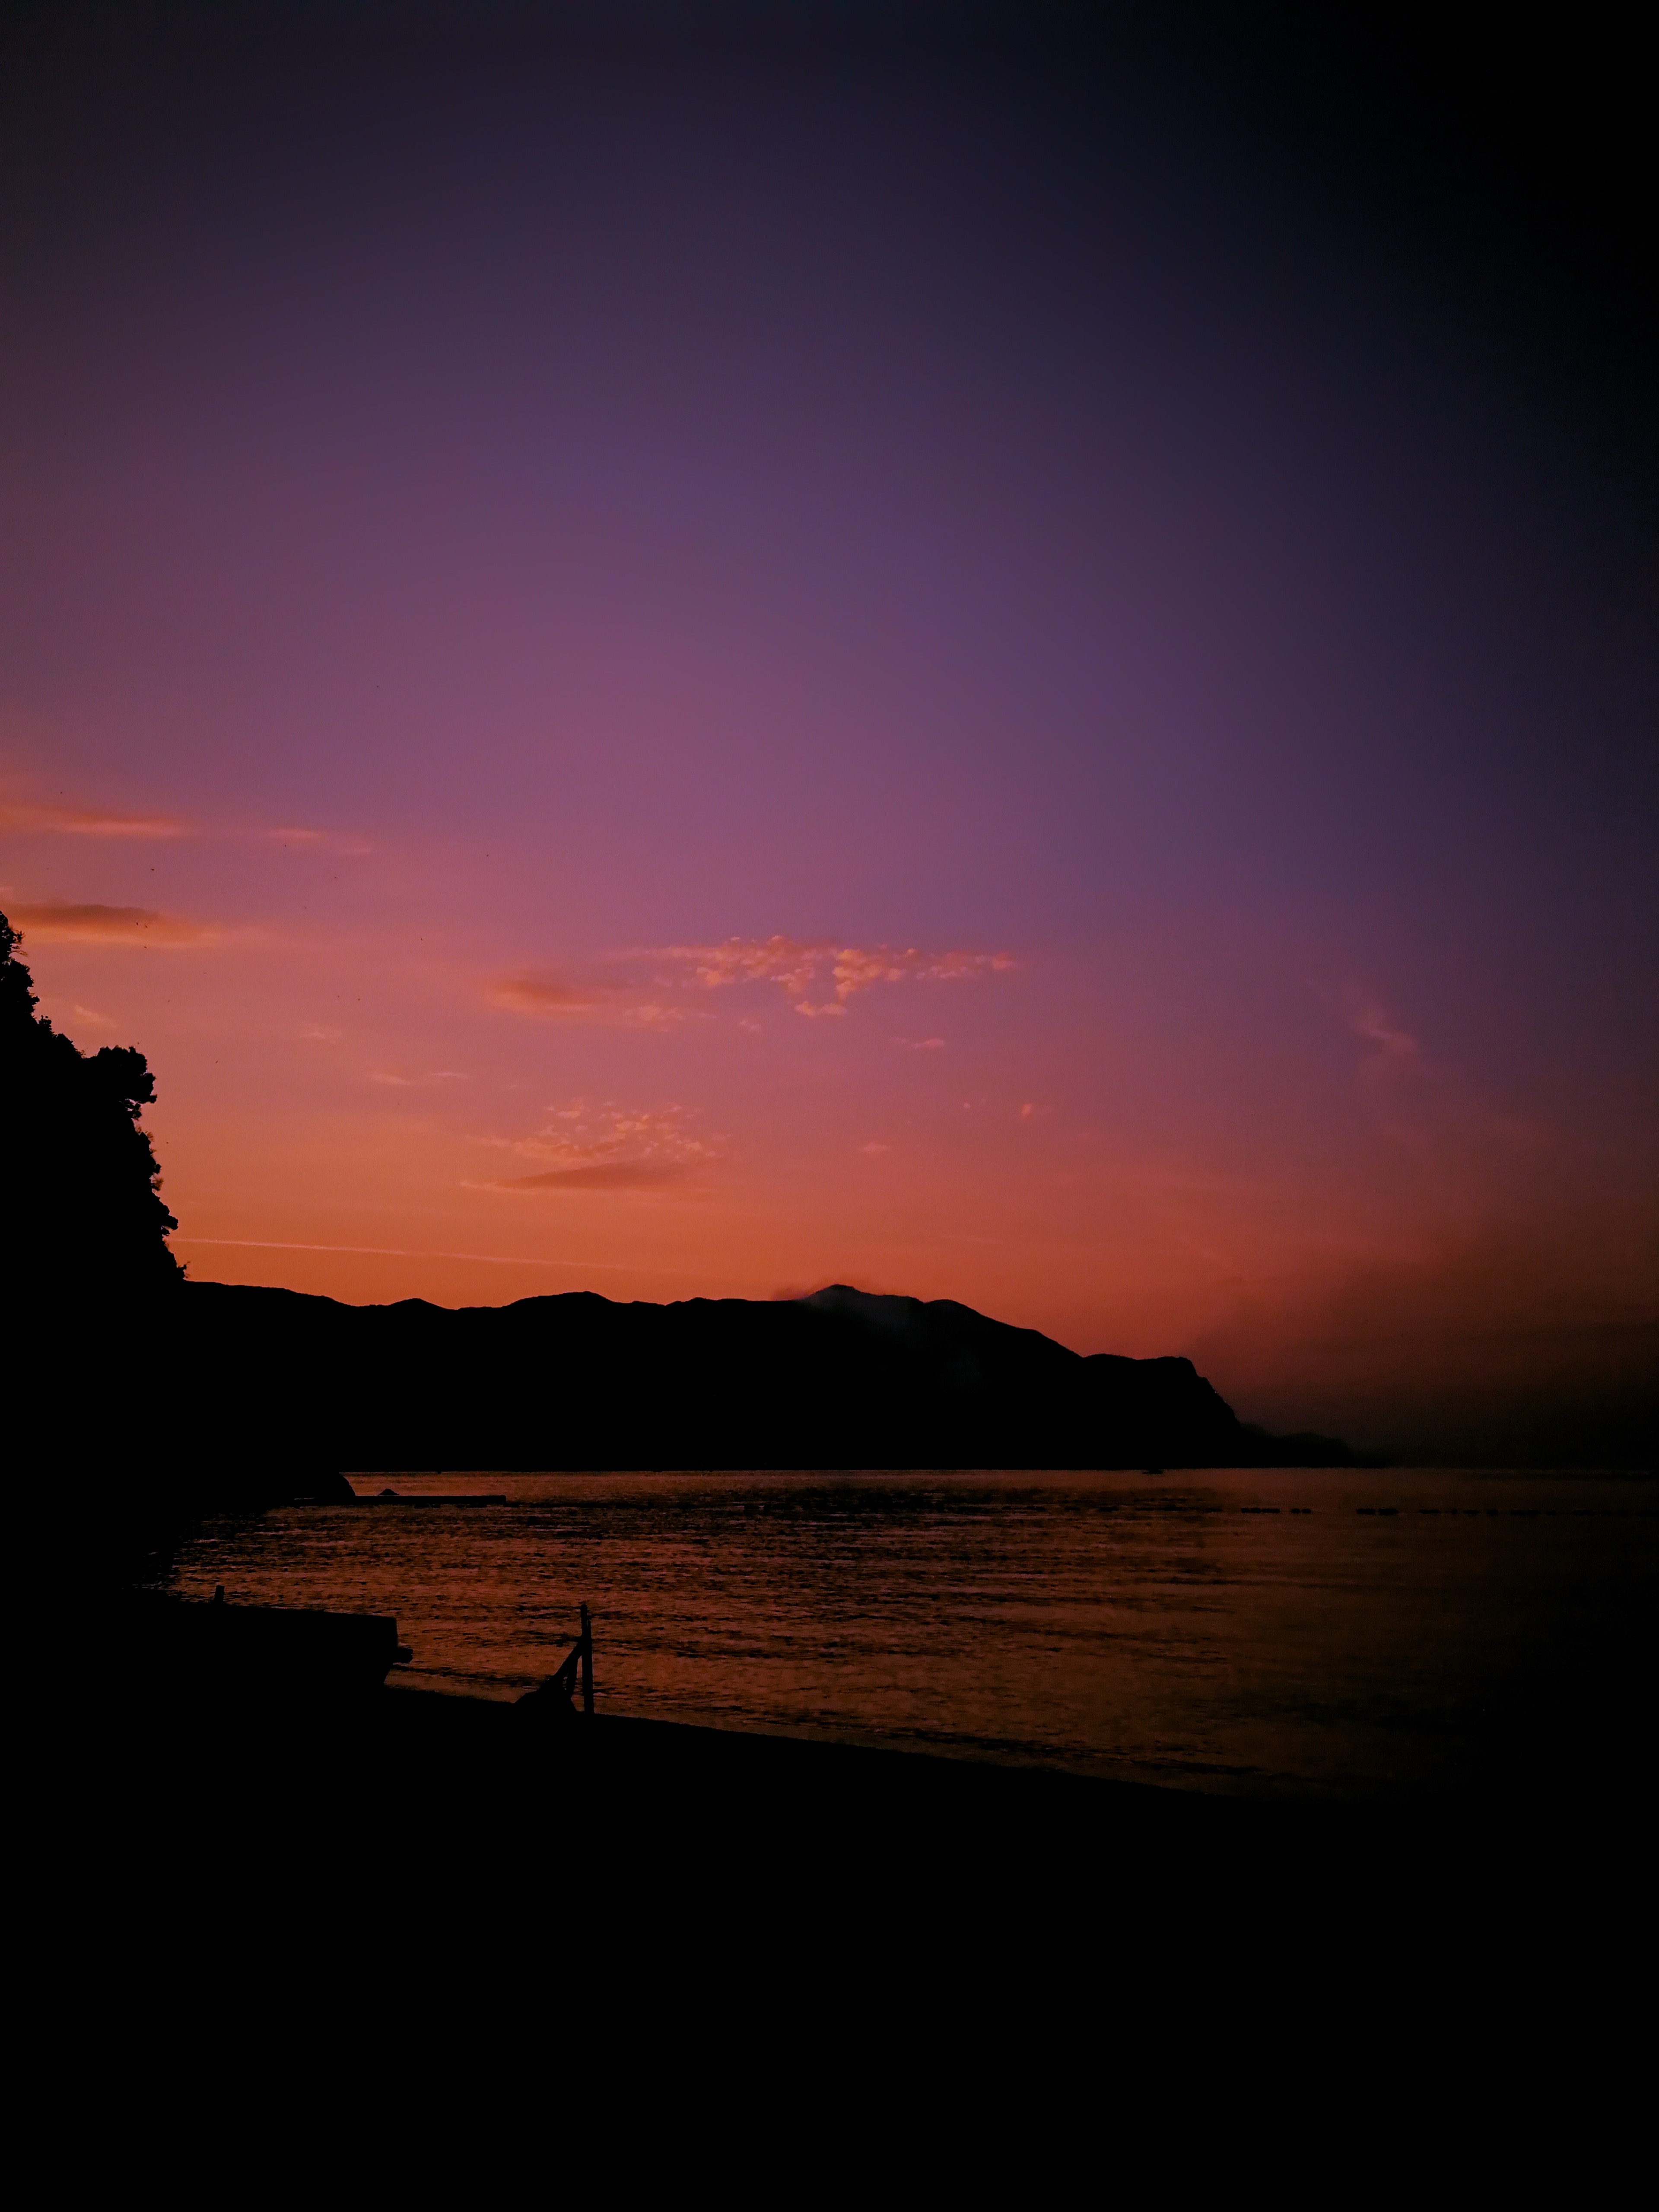
sky, afterglow, sunset, horizon, loch, dawn, reflection, sunrise, dusk, calm, evening, morning, sea, atmosphere, red sky at morning, water, cloud, reservoir, darkness, lake, river, sun, landscape, computer wallpaper